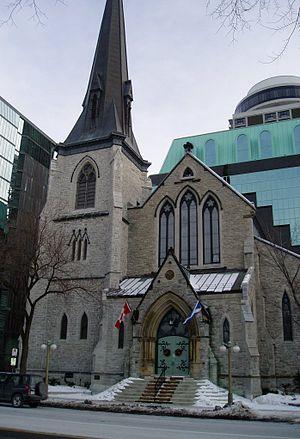
L’église presbytérienne St-Andrew est la plus vieille des églises presbytériennes d’Ottawa.